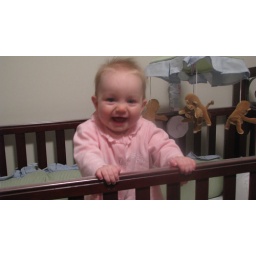
We caught her standing on her own! Time to lower the bed before she escapes in the middle of the night!